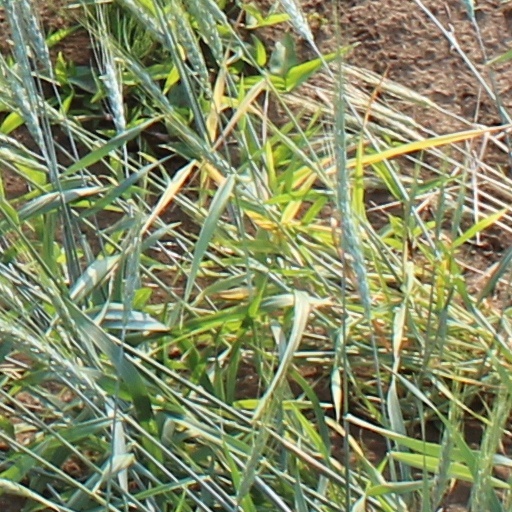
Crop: wheat